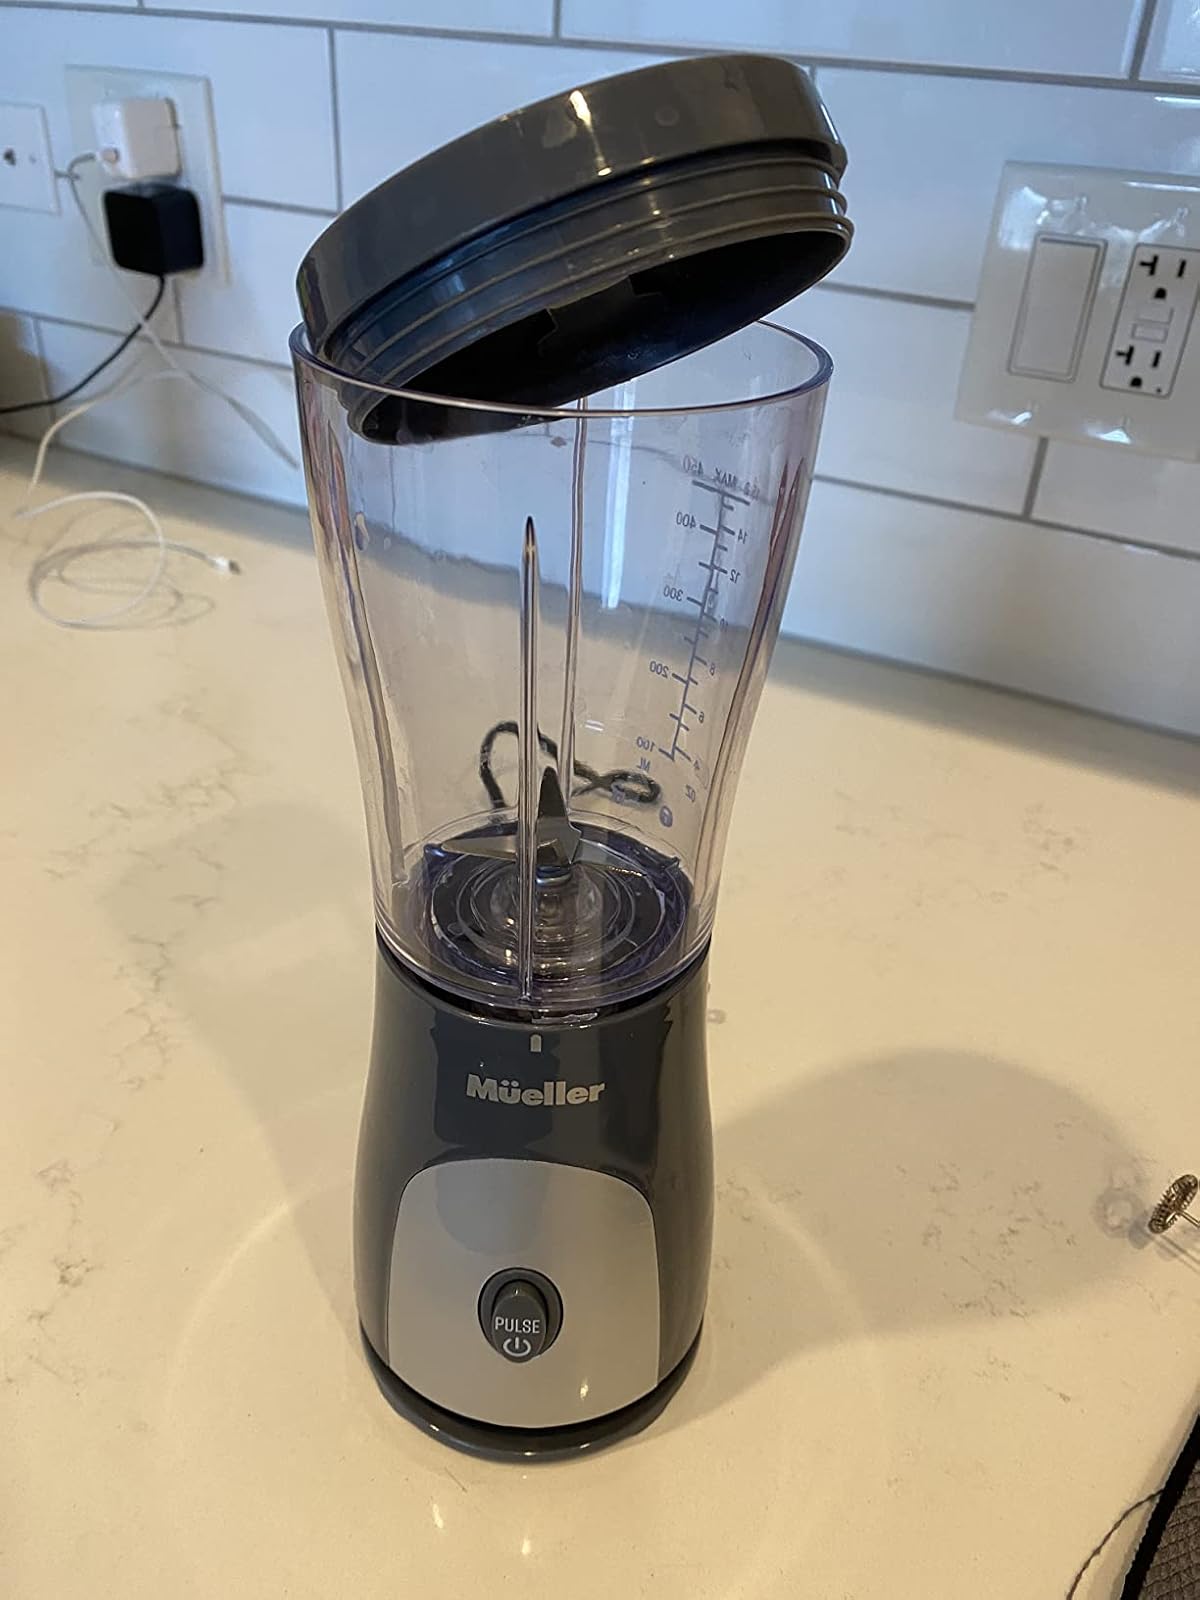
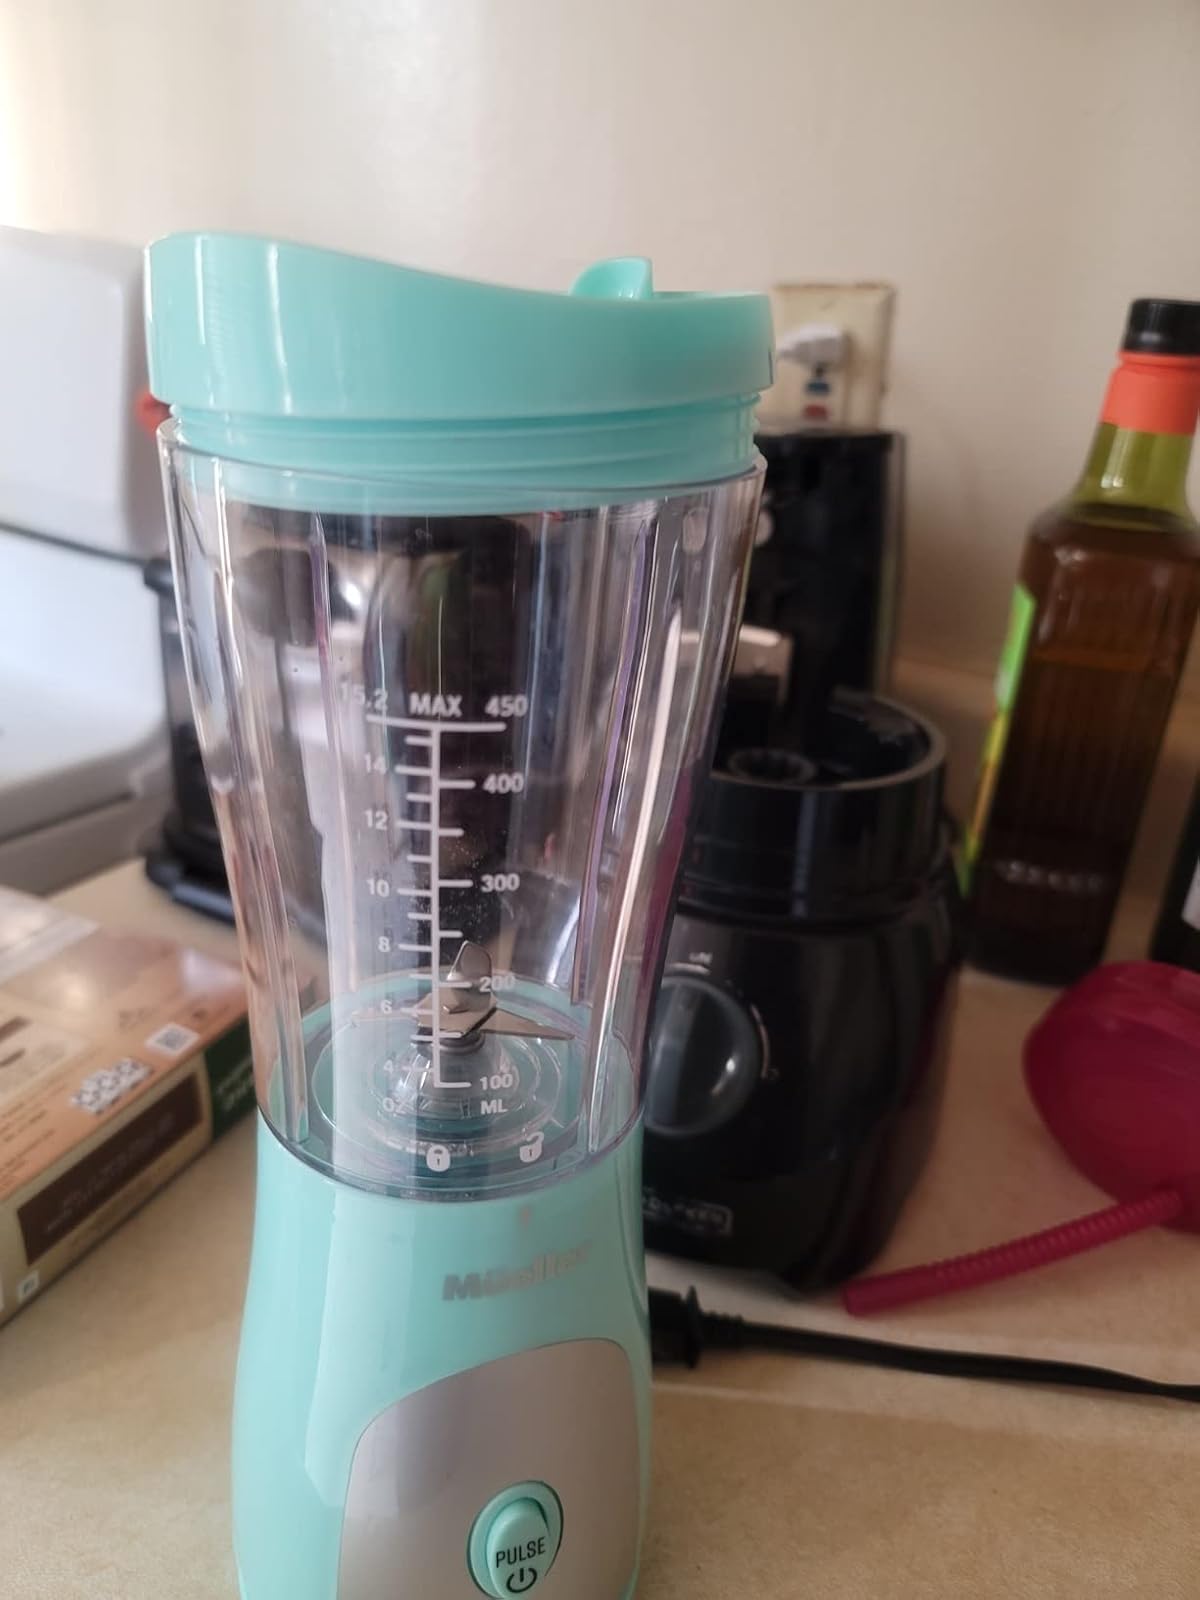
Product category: items_blender
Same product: no